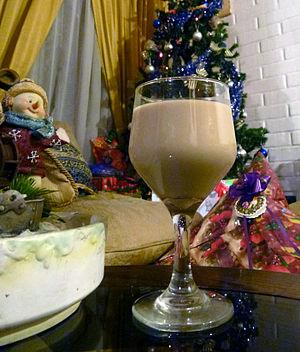
La cola de mono est un cocktail chilien réalisé à base de lait, sucre, café, clou de girofle, cannelle et eau-de-vie qui se boit en période de noël et du jour de l'an.